Jacob Vrel

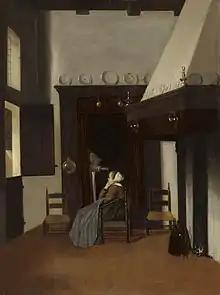
"Young Woman in an Interior", ca. 1660. National Gallery of Art, Washington.

A retrospective exhibition curated by Berndt Ebert of the Alte Pinakothek was to open in late 2020, combined printed exhibition catalog and catalogue raisonné by Ebert, Cécile Tainturier and Quentin Buvelot. In 2021, because of the coronavirus pandemic, the monographic exhibition on Vrel was rescheduled to be shown in 2023 at the Mauritshuis in The Hague, and then at the Fondation Custodia in Paris.